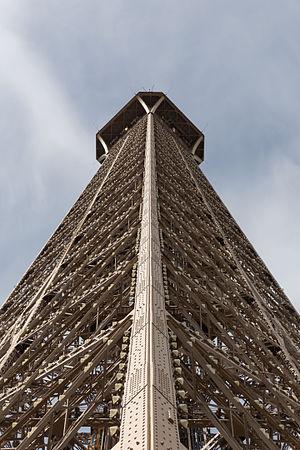
Sommet de la tour Eiffel, depuis son second étage, à Paris. Português: Topo da Torre Eiffel visto a partir de seu segundo piso, Paris, França. Українська: Верхівка Ейфелевої вежі з її другого поверха, Париж.
La tour Eiffel est une tour de fer puddlé de 324 mètres de hauteur située à Paris, à l’extrémité nord-ouest du parc du Champ-de-Mars en bordure de la Seine dans le 7ᵉ arrondissement. Son adresse officielle est 5, avenue Anatole-France.